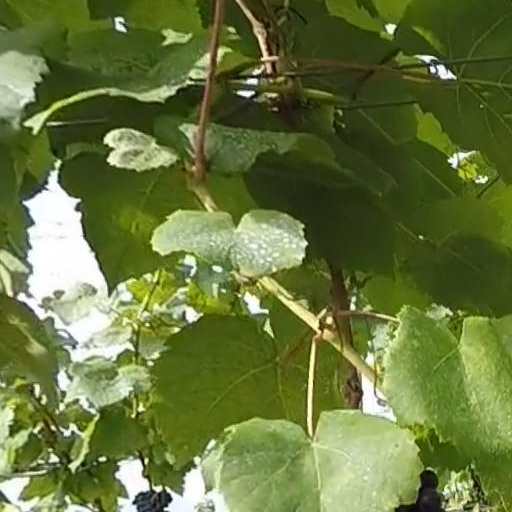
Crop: grape